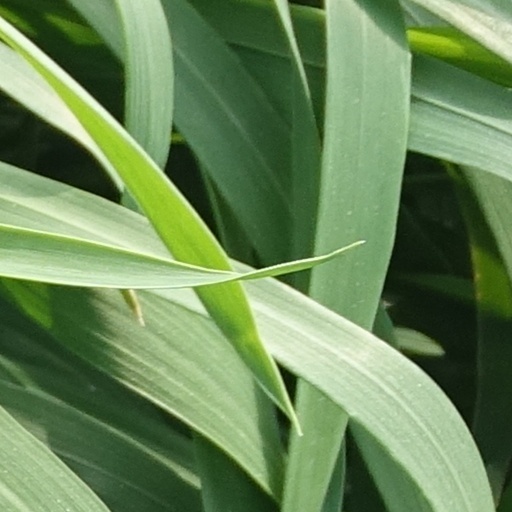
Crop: wheat